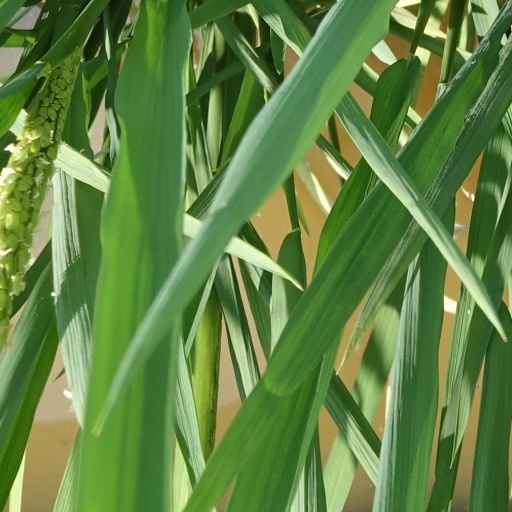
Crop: rice